Alec Douglas-Home

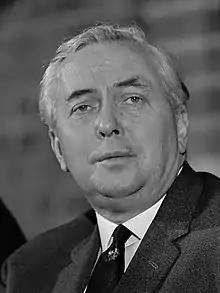
Harold Wilson, Leader of the Opposition and Douglas-Home's successor

Home's attention was mainly concentrated on the Cold War, where his forcefully expressed anti-communist beliefs were tempered by a pragmatic approach to dealing with the Soviet Union. His first major problem in this sphere was in 1961 when on the orders of the Soviet leader, Nikita Khrushchev, the Berlin Wall was erected to stop East Germans escaping to West Germany via West Berlin. Home wrote to his American counterpart, Dean Rusk, "The prevention of East Berliners getting into West Berlin has never been a "casus belli" for us. We are concerned with Western access to Berlin and that is what we must maintain." The governments of West Germany, Britain and the US quickly reached agreement on their joint negotiating position; it remained to persuade President de Gaulle of France to align himself with the allies. During their discussions Macmillan commented that de Gaulle showed "all the rigidity of a poker without its occasional warmth." An agreement was reached, and the allies tacitly recognised that the wall was going to remain in place. The Soviets for their part did not seek to cut off allied access to West Berlin through East German territory.